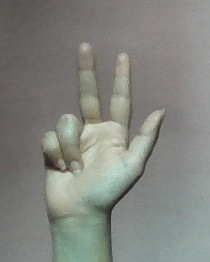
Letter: al